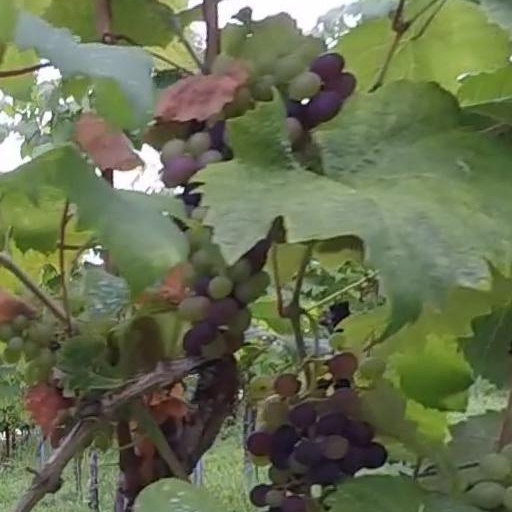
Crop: grape